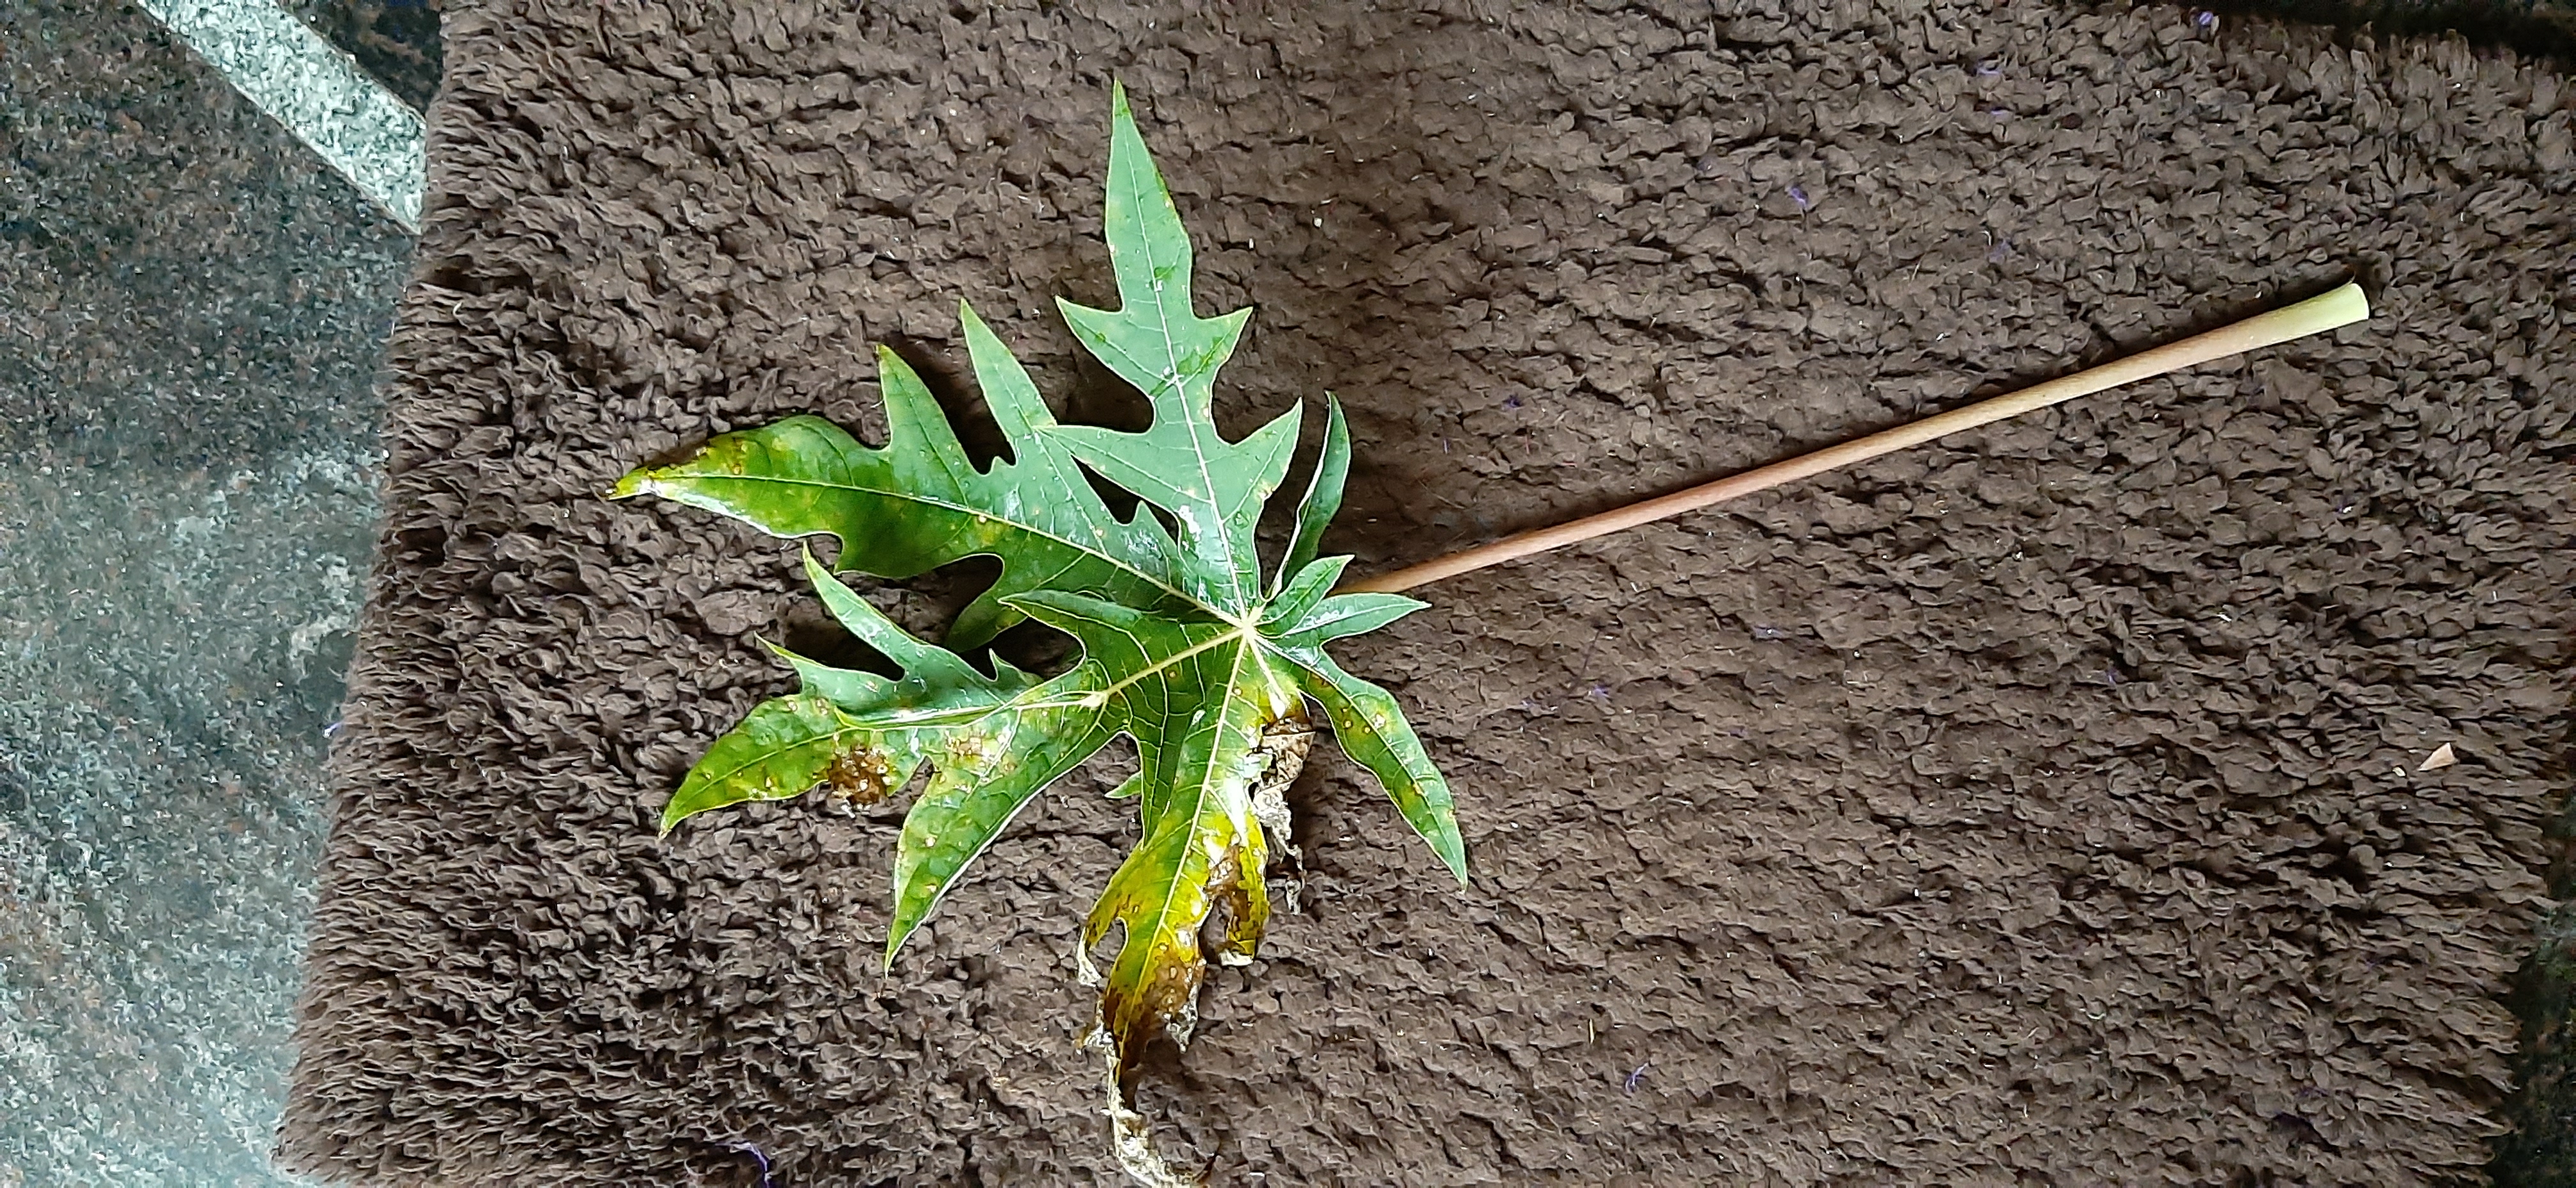
Plant: Papaya